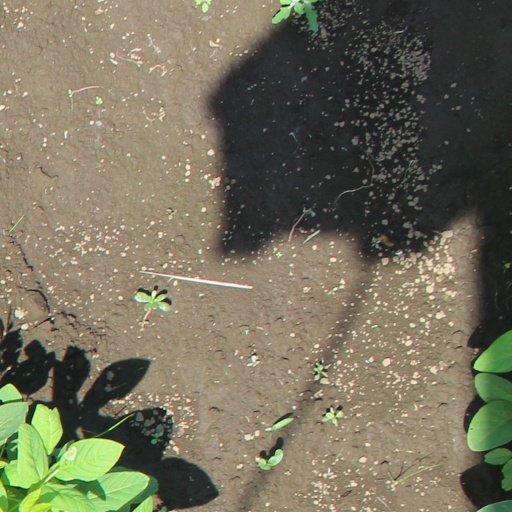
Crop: soybean